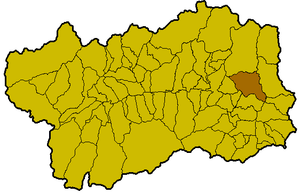
Brusson est une commune italienne alpine de la région Vallée d'Aoste, située dans le moyen Val d'Ayas.